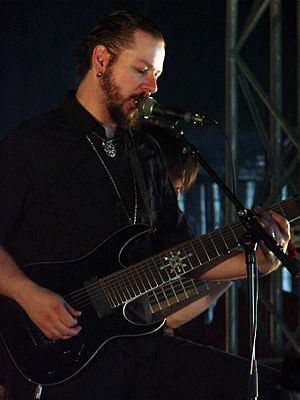
Ihsahn
Ihsahn, 2010.
Vegard Sverre Tveitan, bedre kendt under navnet Ihsahn, er en norsk sanger, sangskriver og multiinstrumentalist. Han er bedst kendt for sit arbejde med black metal-bandet Emperor. Han har også spillet i Thou Shalt Suffer samt i Peccatum og Hardingrock med sin kone Ihriel, og udgiver nu musik under sit eget navn. På hans tidligste udgivelser gik han under navnet Ygg. Ihsahn bruger instrumenter fra Ibanez og Line 6.